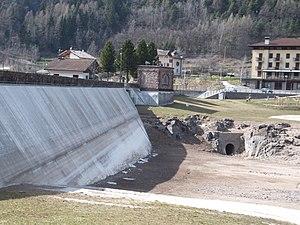
Le lac de Piazze est un lac artificiel situé en amont du lac de Serraia, sur le plateau du Piné, dans la province autonome de Trente, dans la vallée située entre le Monte Ceramonte et le Dosso di Costalta, dans la commune de Bedollo.